Trigonotarbida

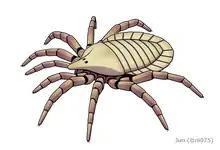
Reconstruction of "Trigonotarbus johnsoni", the eponymous species of Trigonotarbida.

In 1882, the German zoologist Ferdinand Karsch described a number of fossil arachnids from the coal measures of Neurode in Silesia (now Poland), including one he named "Anthracomartus voelkelianus" in honour of Herr Völkel, the foreman of the mine where it was discovered. This species was raised to a new, extinct, arachnid order which Karsch called Anthracomarti. The name is derived from (""), the Greek word for coal. A number of other fossils which would eventually be placed in Trigonotarbida were discovered around this time. Hanns Bruno Geinitz described "Kreischeria wiedei" from the coal measures of Zwickau in Germany, although he interpreted it as a fossil pseudoscorpion. Johann Kušta described "Anthracomartus krejcii" from Rakovník in the Czech Republic, and published further descriptions in a number of subsequent papers. In 1884, Samuel Hubbard Scudder described "Anthracomartus trilobitus" from Fayetteville, Arkansas—the first trigonotarbid from North America.